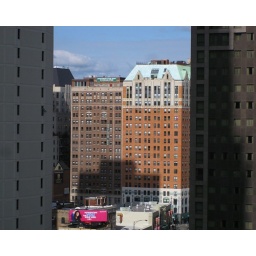
The building with the green room is Ten West Elm. It is 20-stories and was built in 1927.